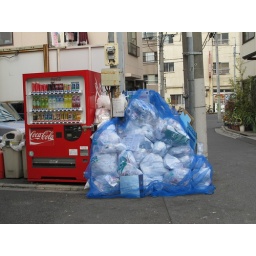
Well, in all fairness, the water isn't trash. But the bottle it comes in is. Seen in Negishi, Tokyo